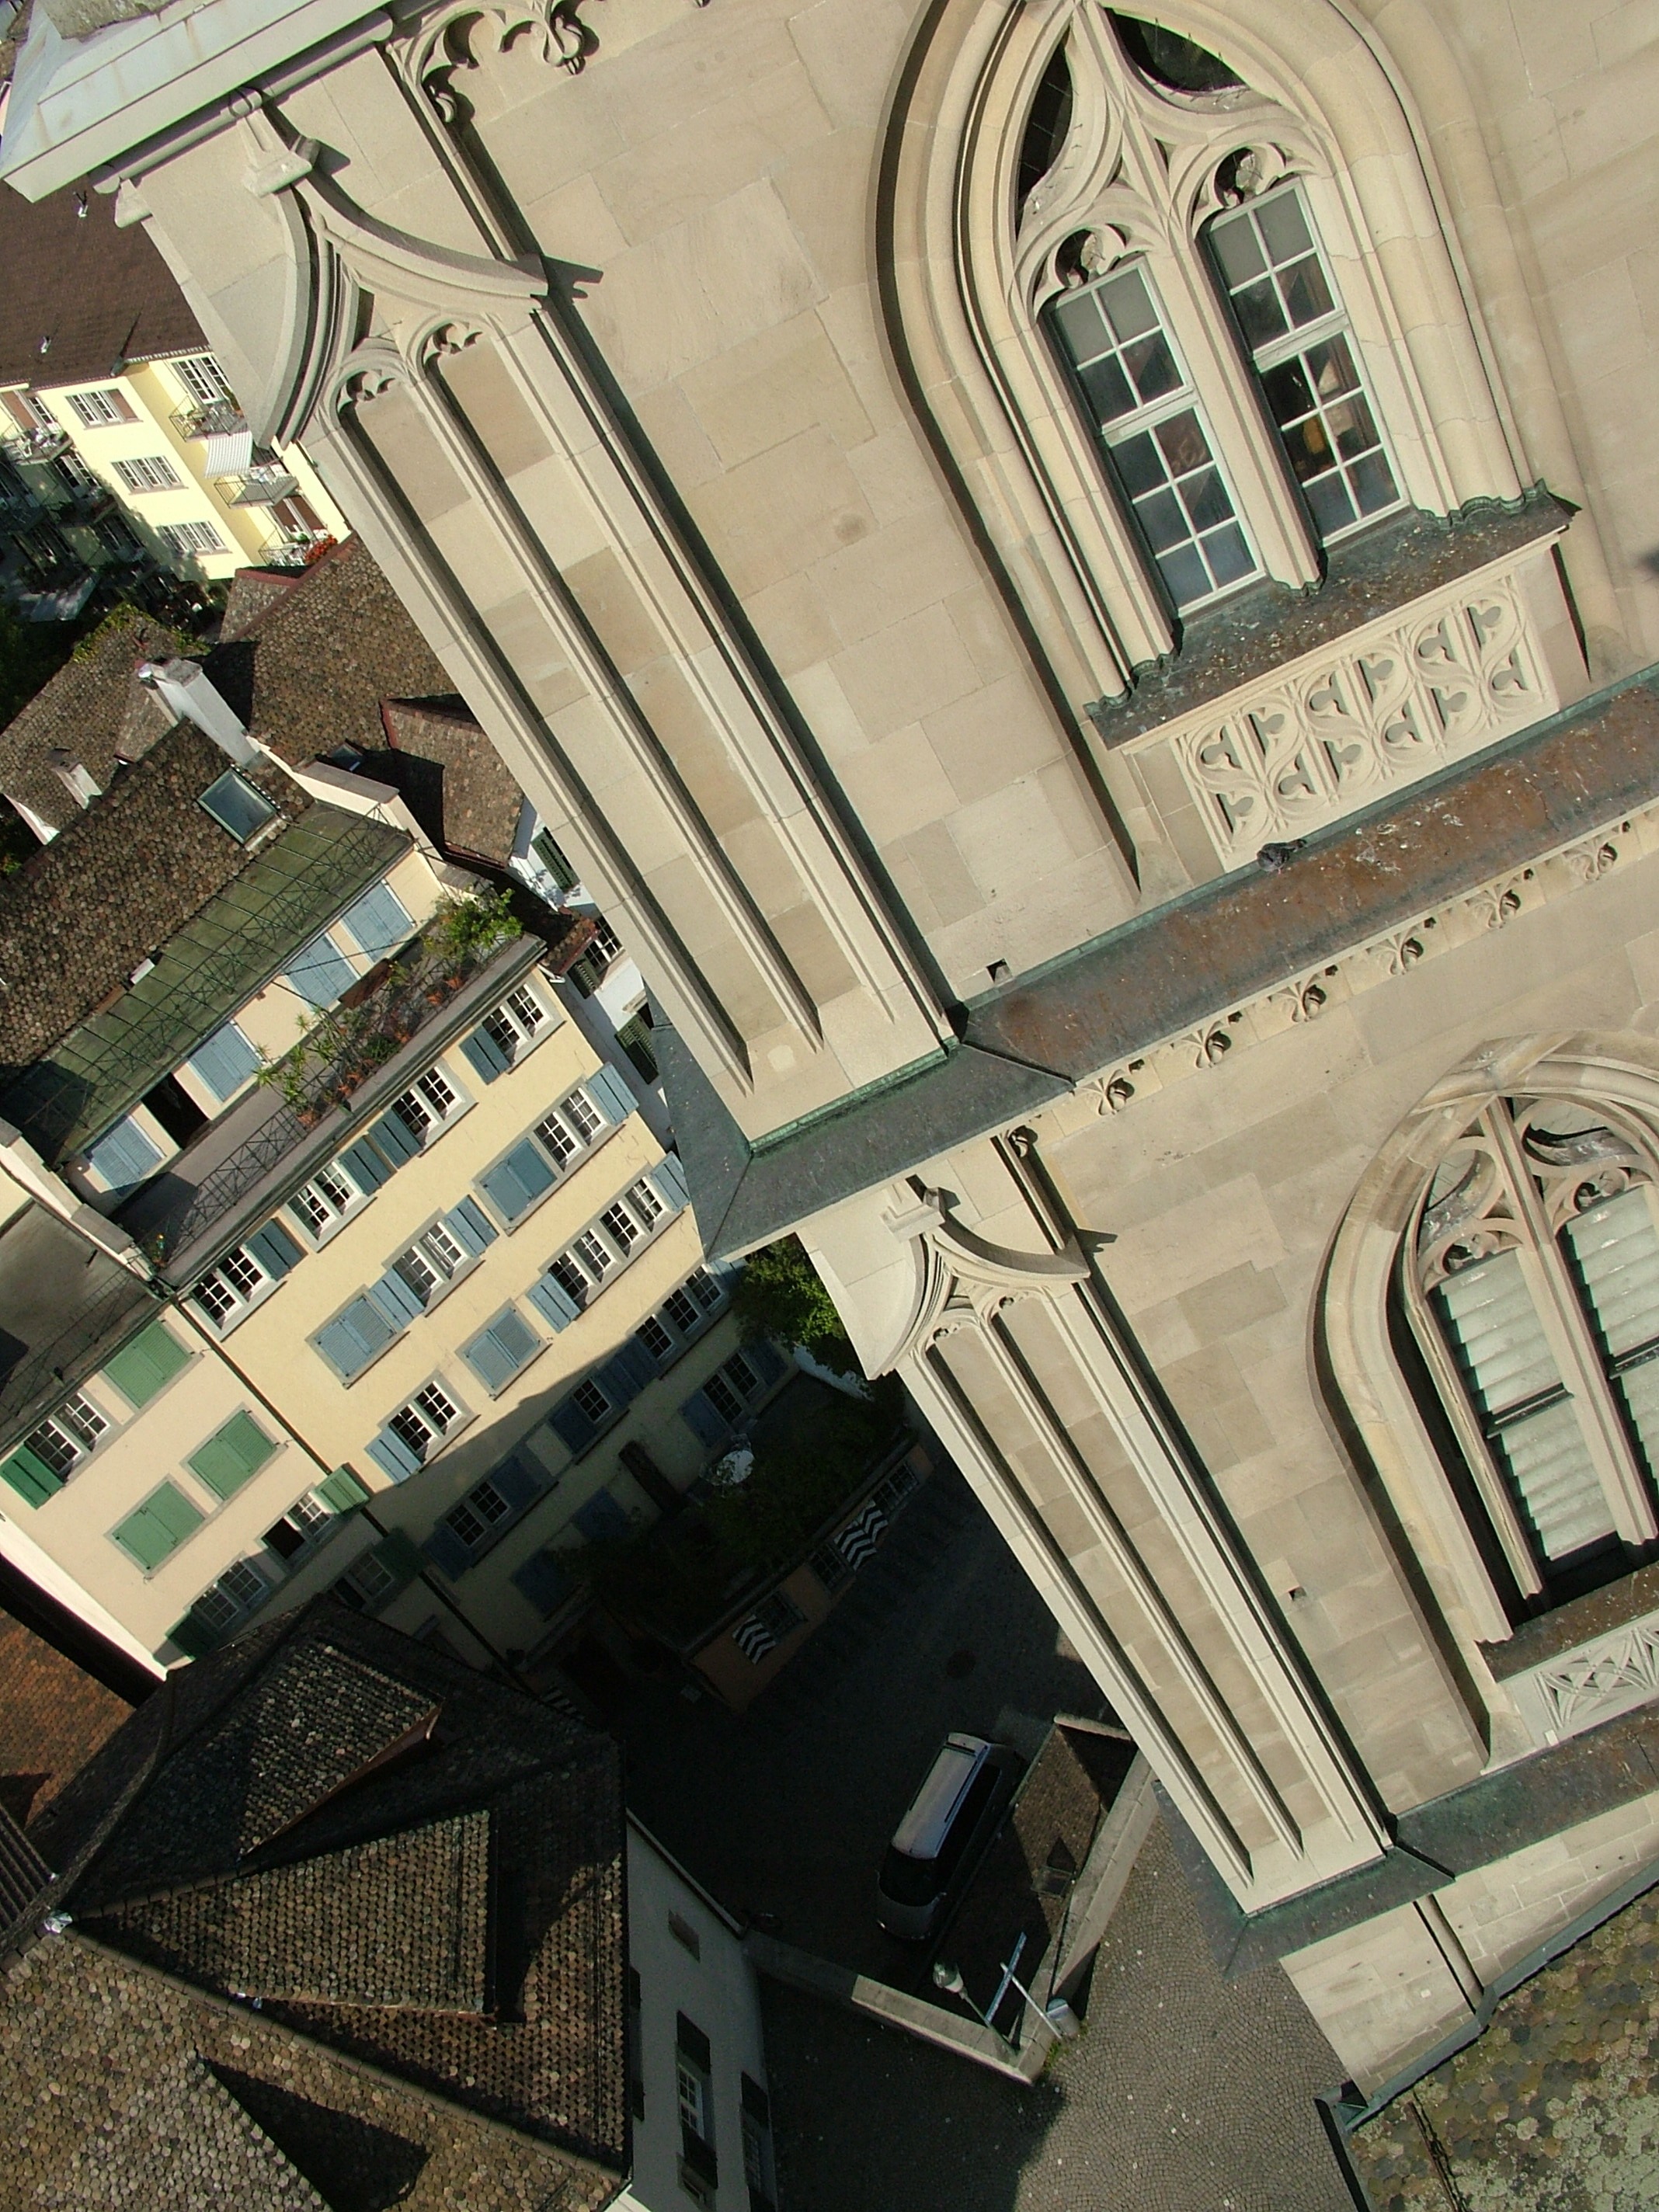
architecture, street, downtown, facade, switzerland, zurich, shape, grossm nster, aerial photography, urban area